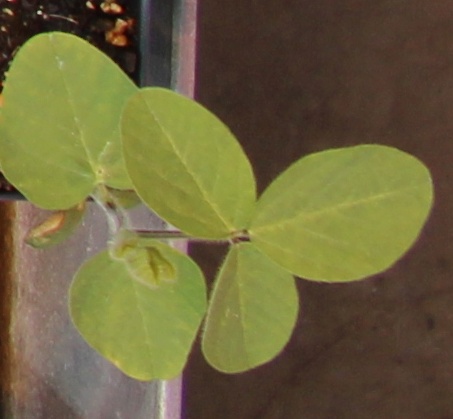
Label: Soybean